Harrison, New Jersey

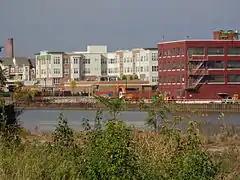
Old and new on the Passaic

, the town had a total of of roadways, of which were maintained by the municipality, by Hudson County and by the New Jersey Department of Transportation.